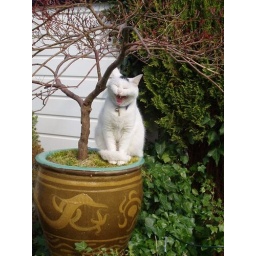
hihihi cat in the pot